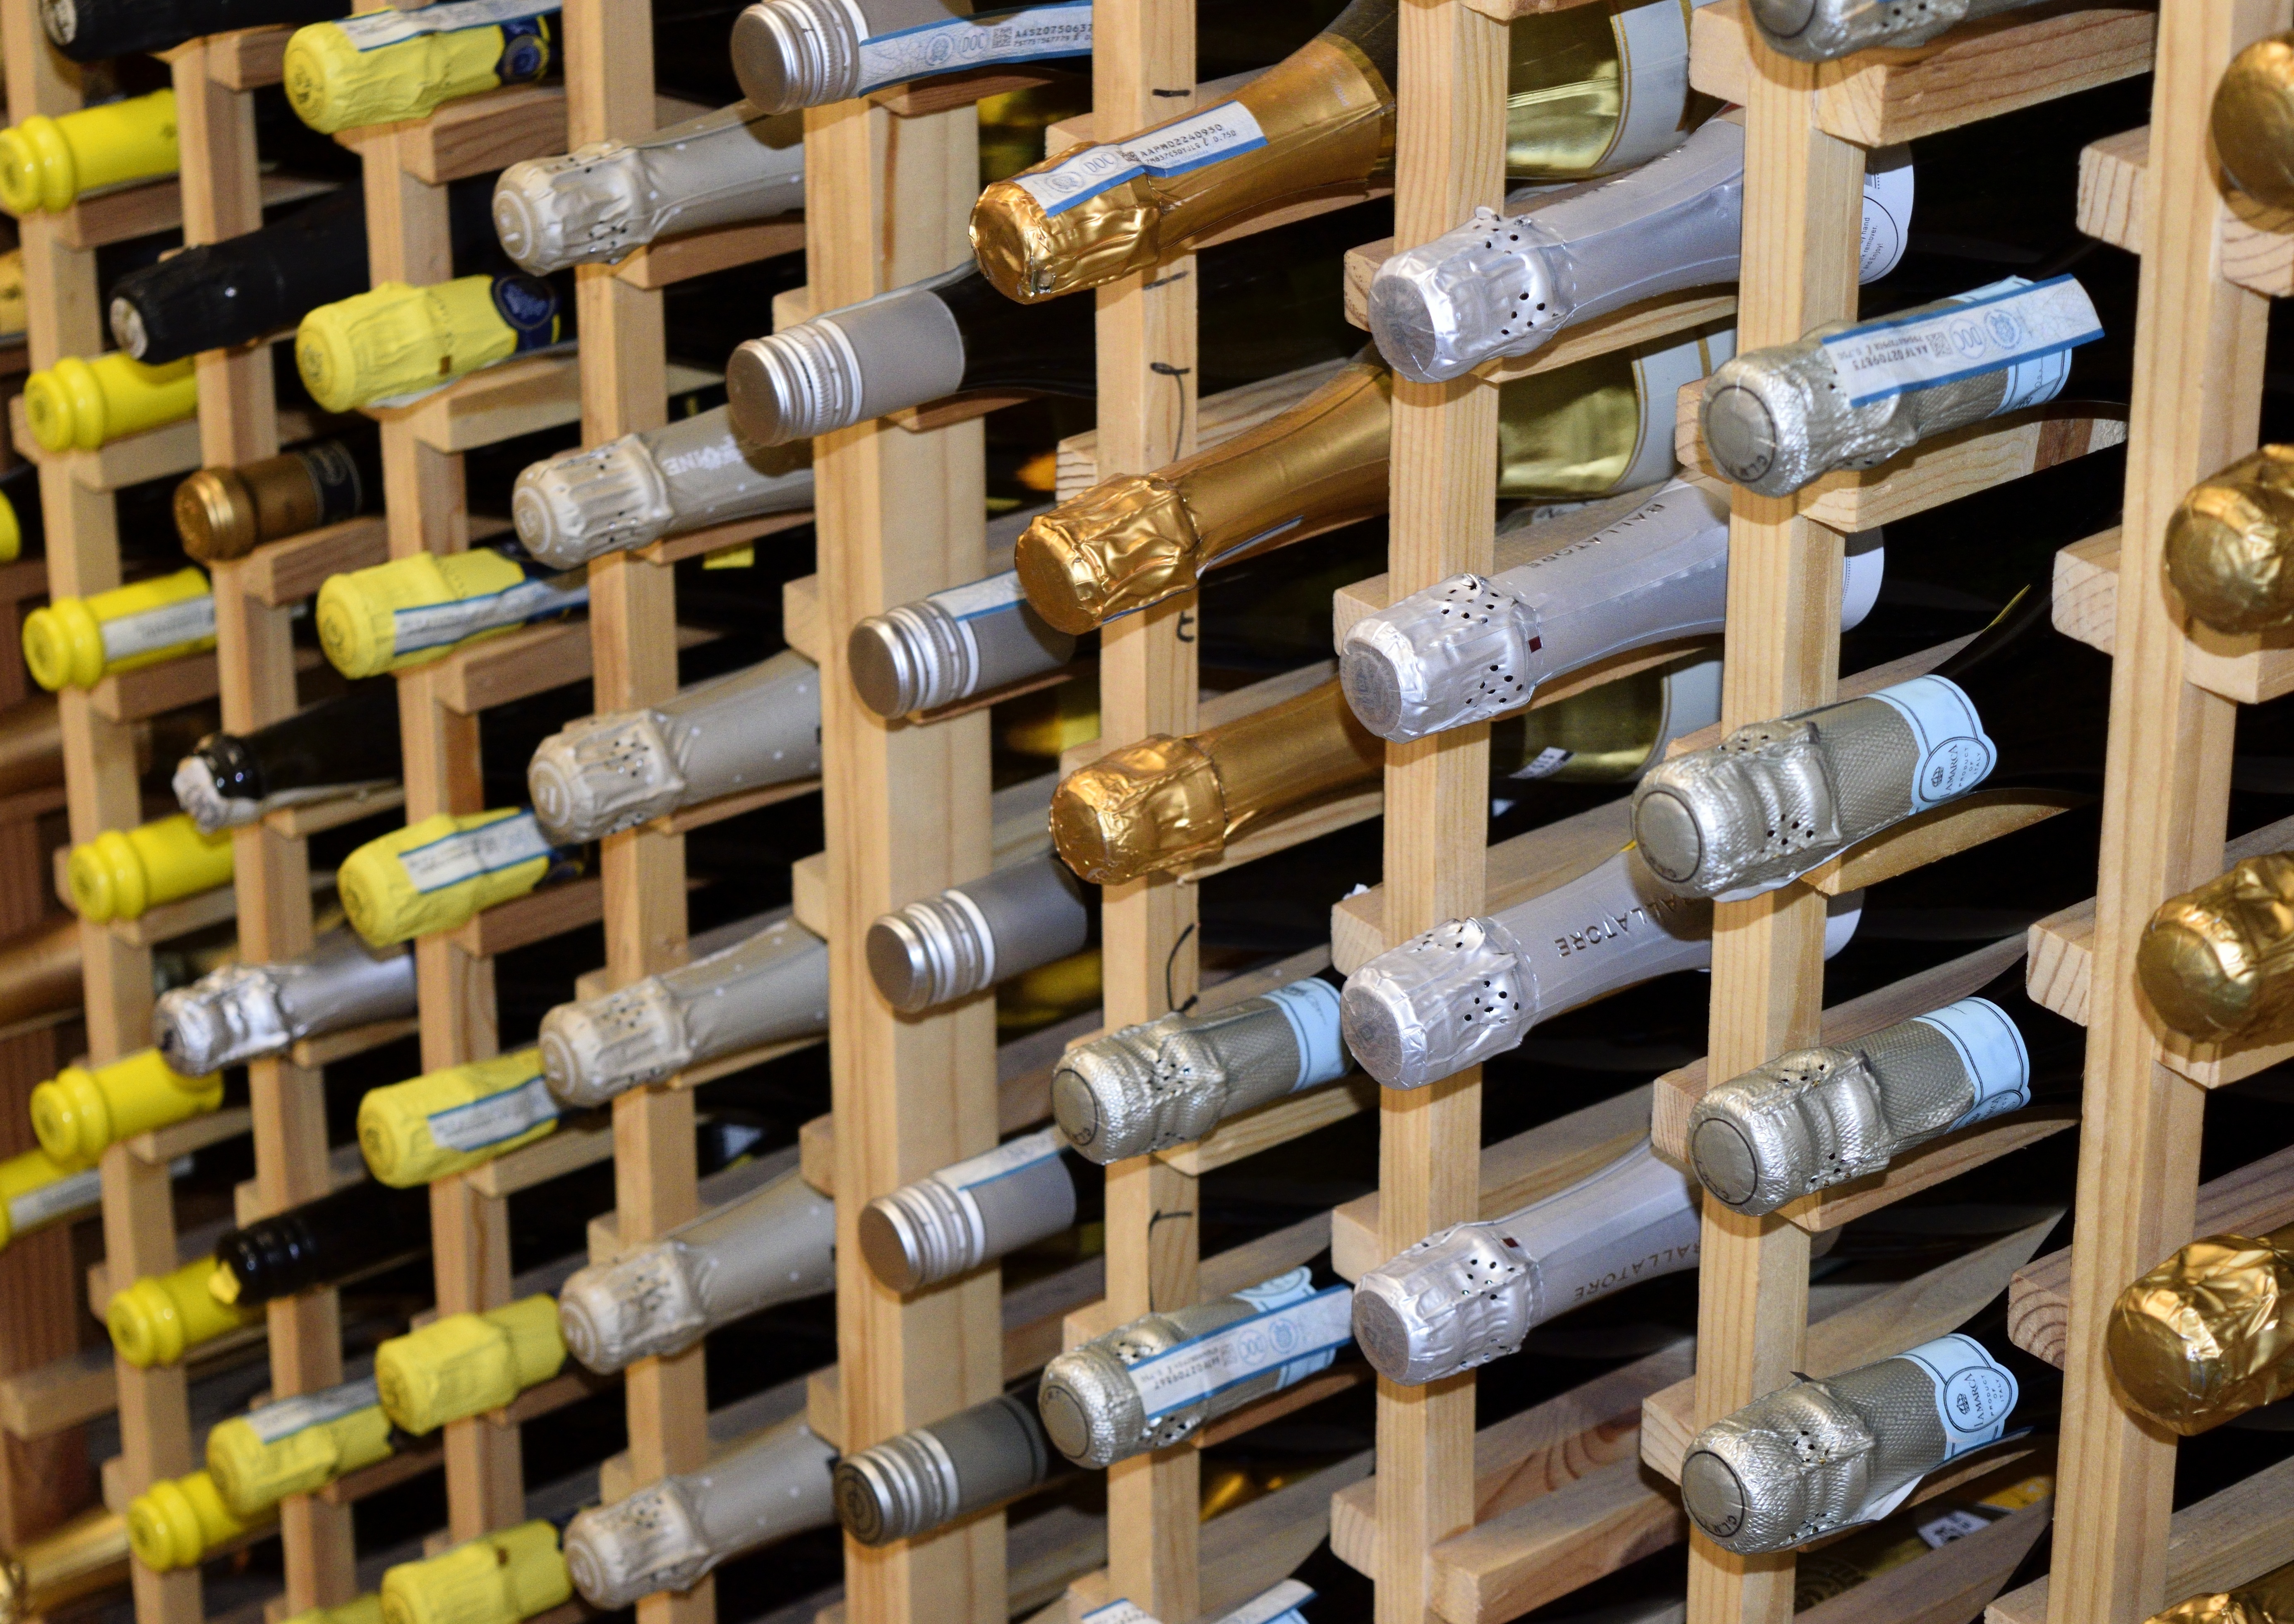
liquid, structure, wood, wine, white, celebration, holiday, romantic, beverage, drink, wedding, alcohol, wineglass, toast, celebrate, sparkle, cork, art, background, luxury, year, bottles, party, new, champagne, occasion, congratulations, bubbly, for sale, displayed, champagne bottle, champagne bubbles, champagne glasses, man made object